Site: brandenburg
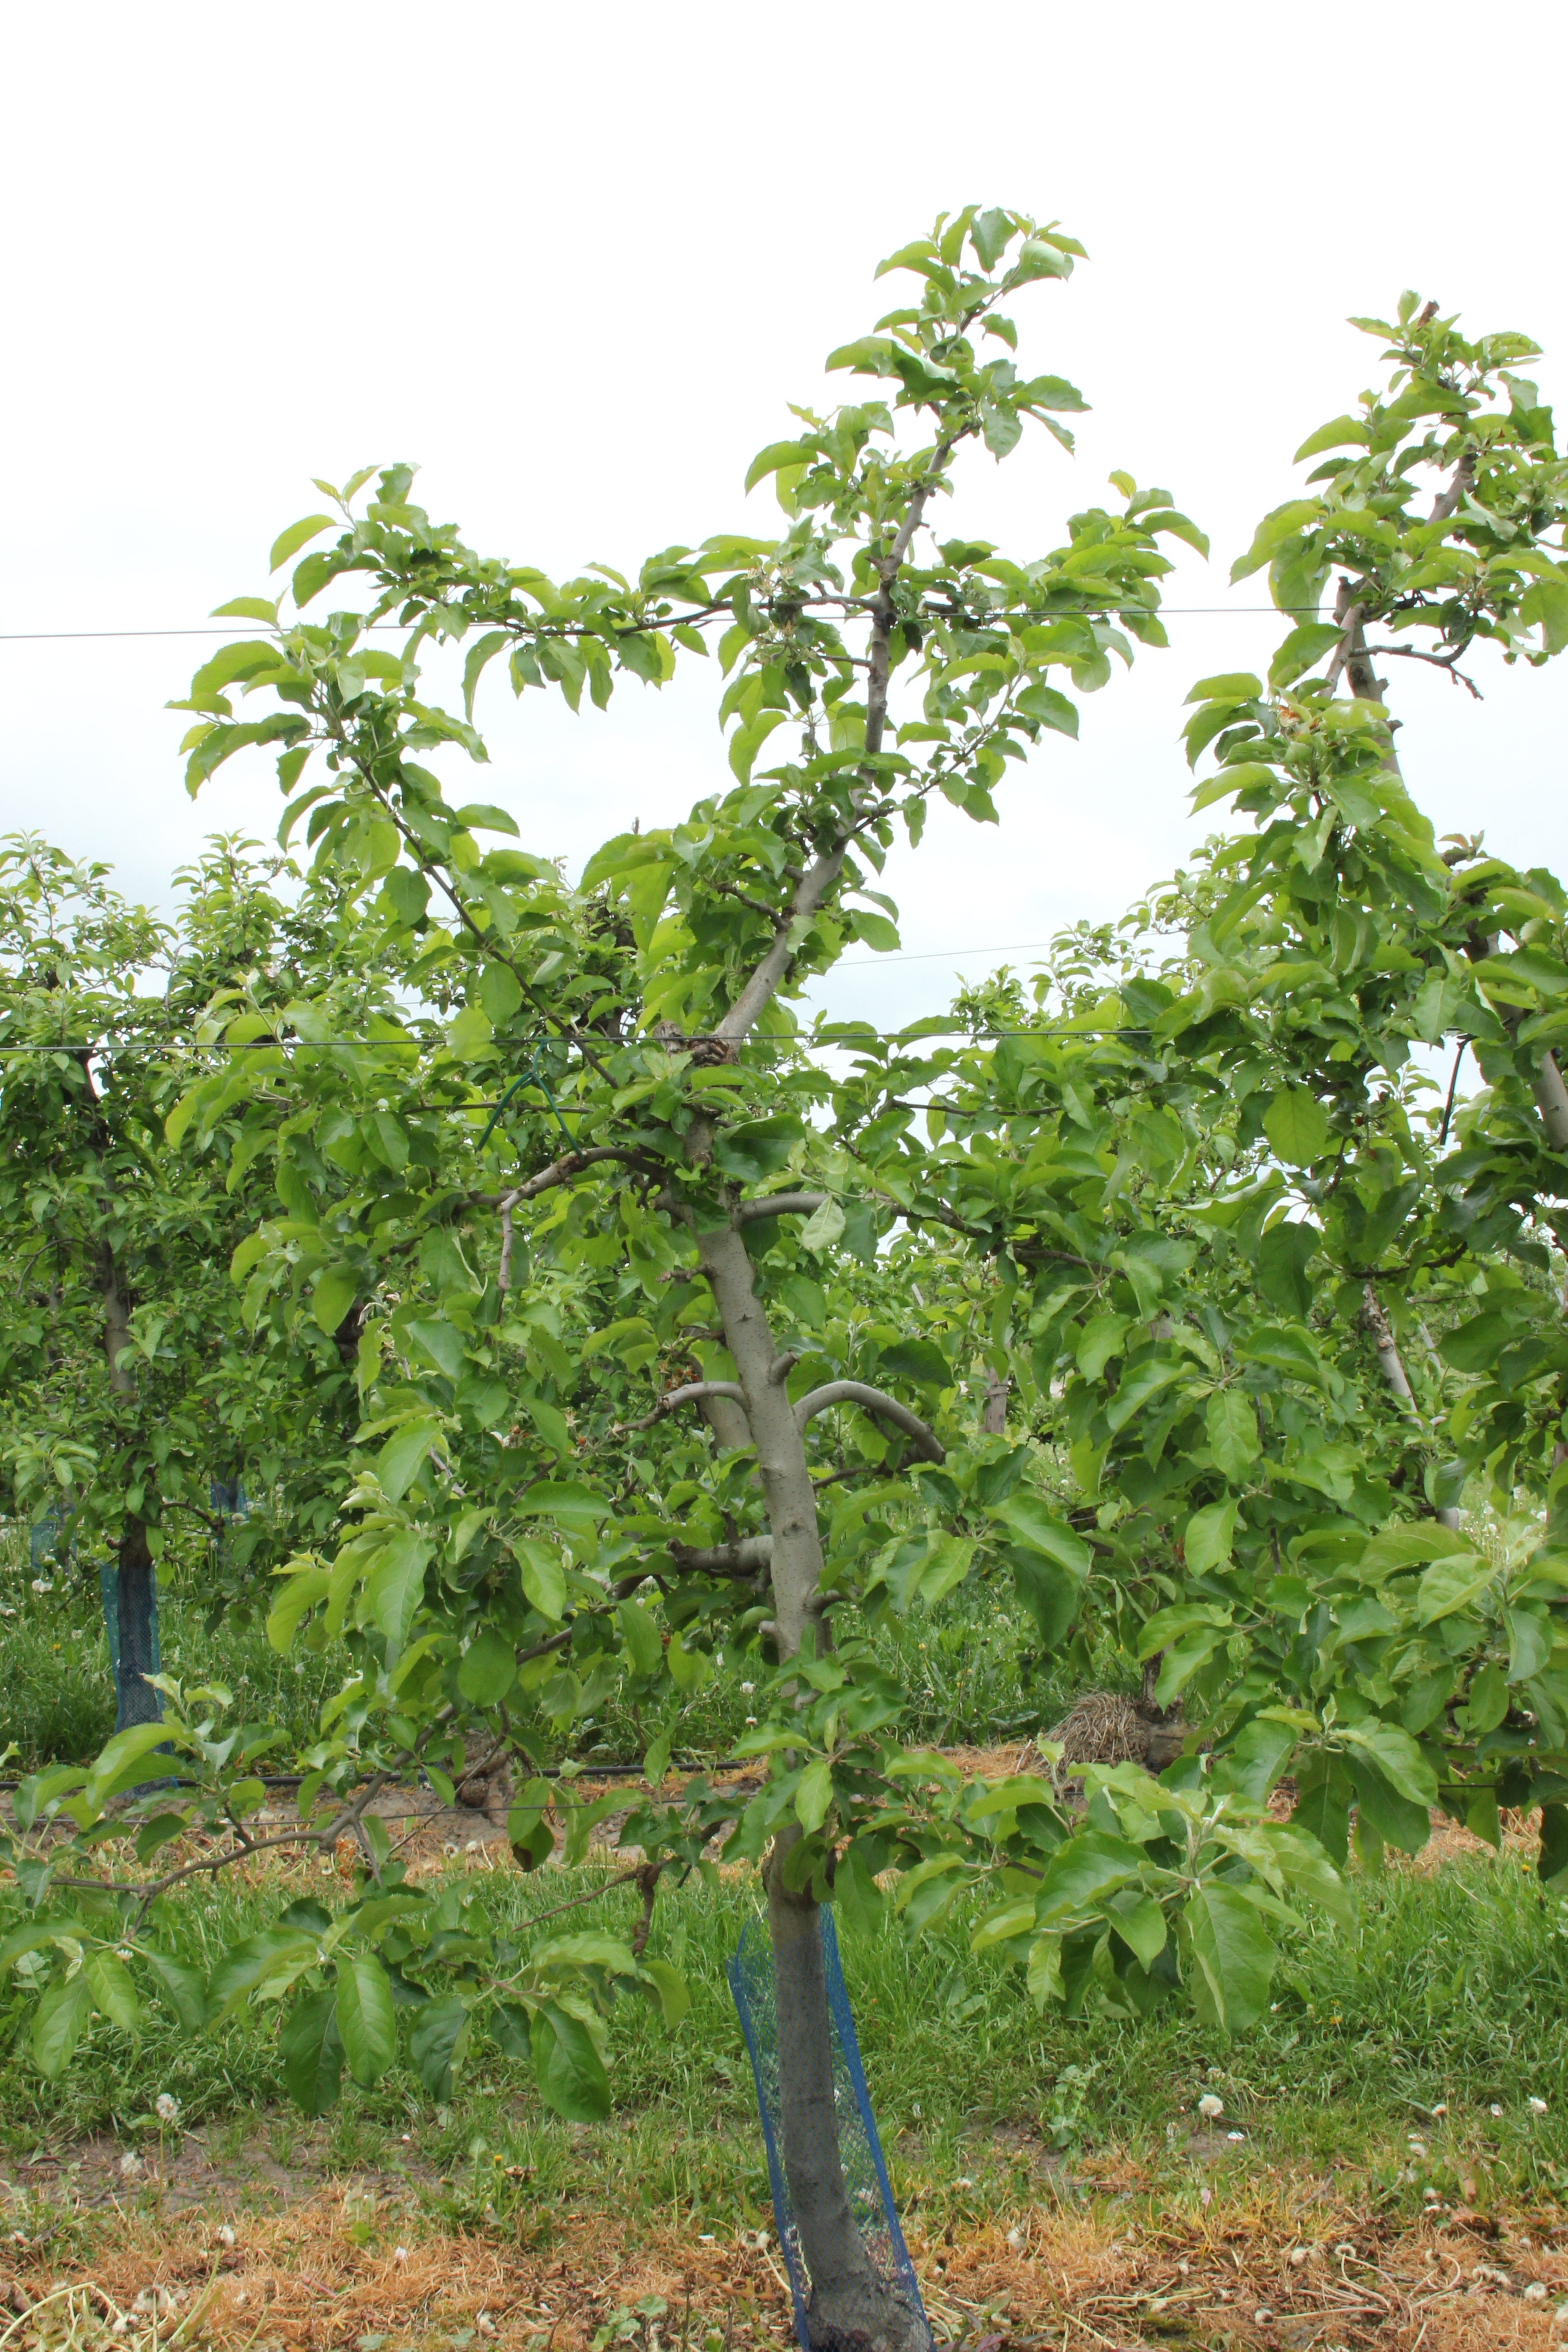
Growth stage (BBCH 67): Flowering